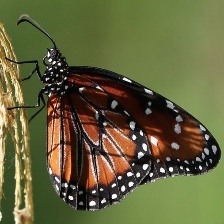
Species: STRAITED QUEEN
Butterfly family (ImageNet category): monarch